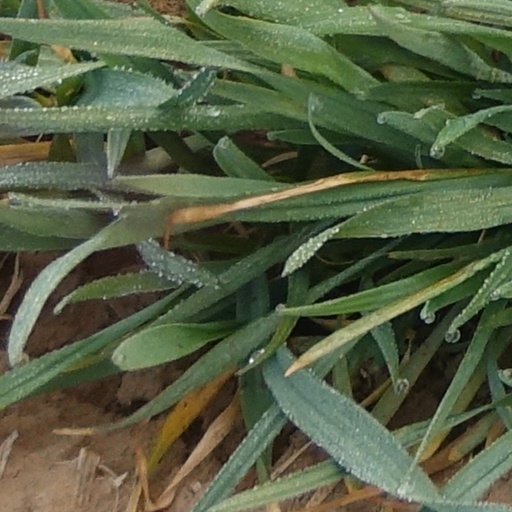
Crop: wheat